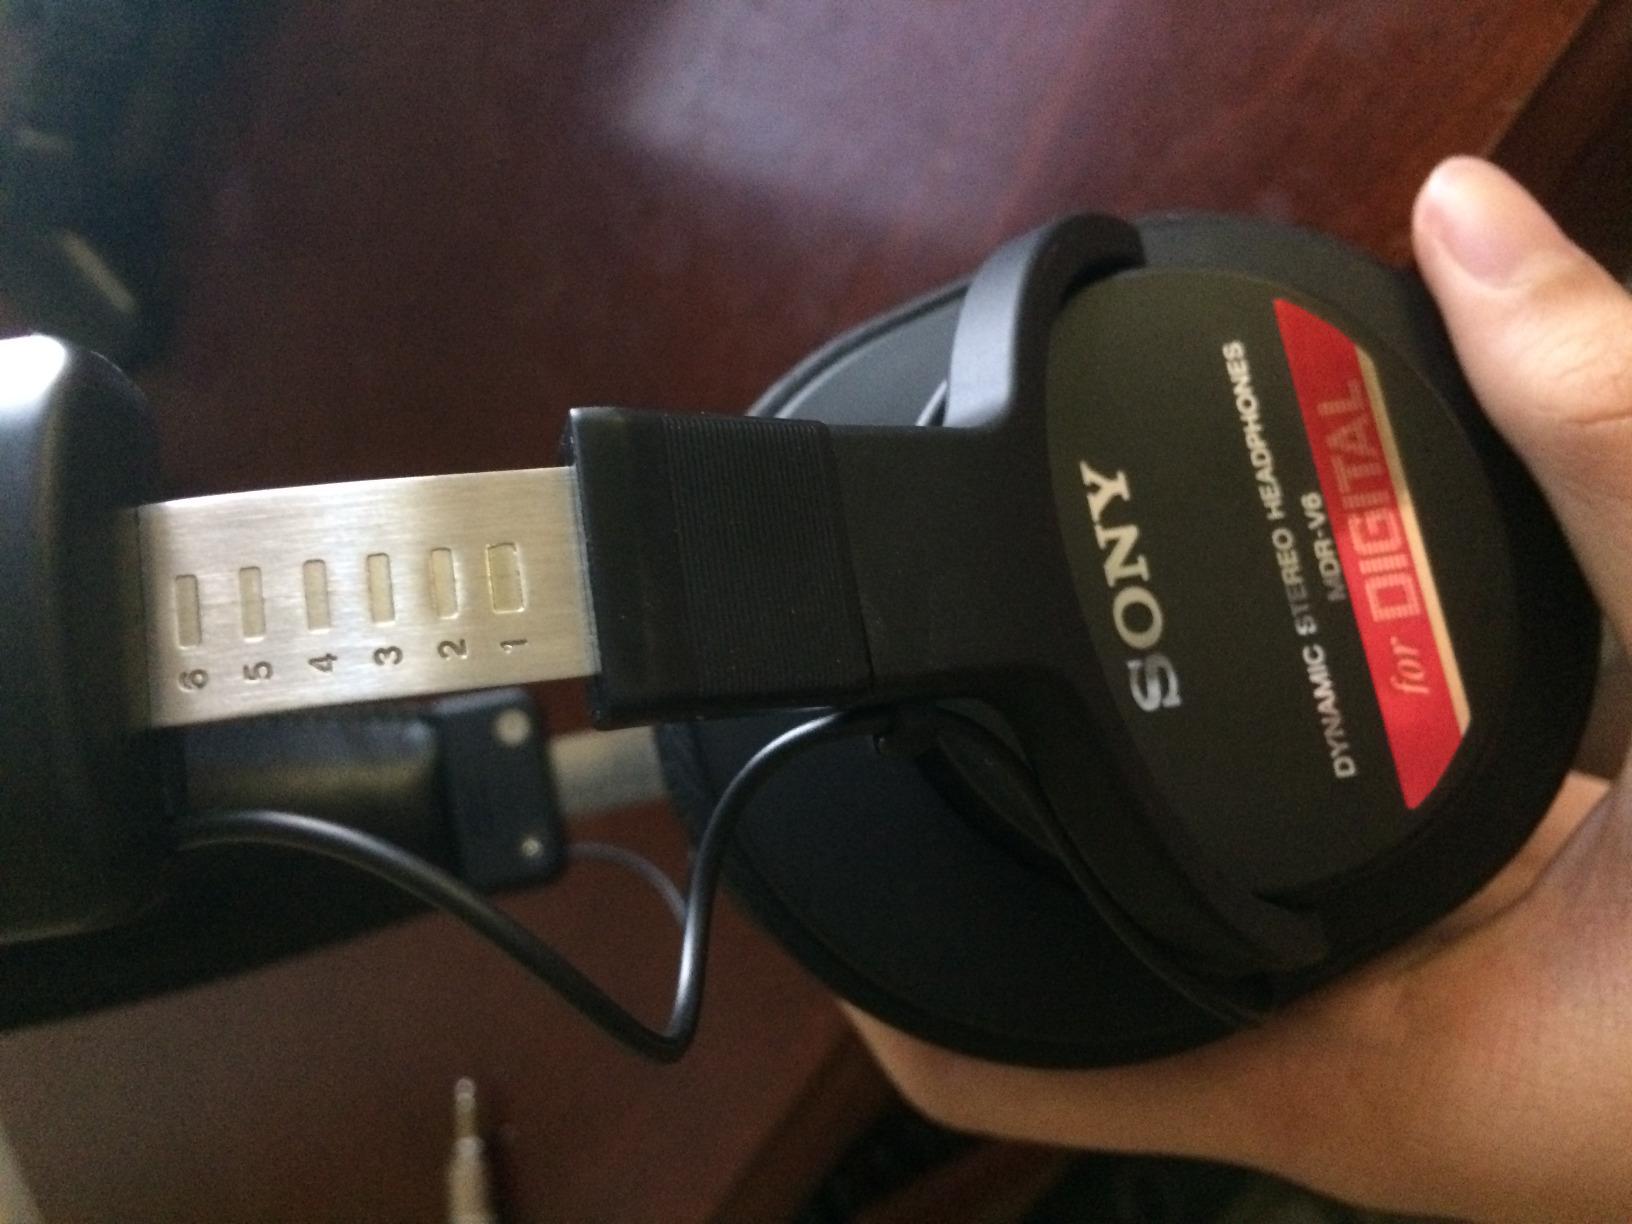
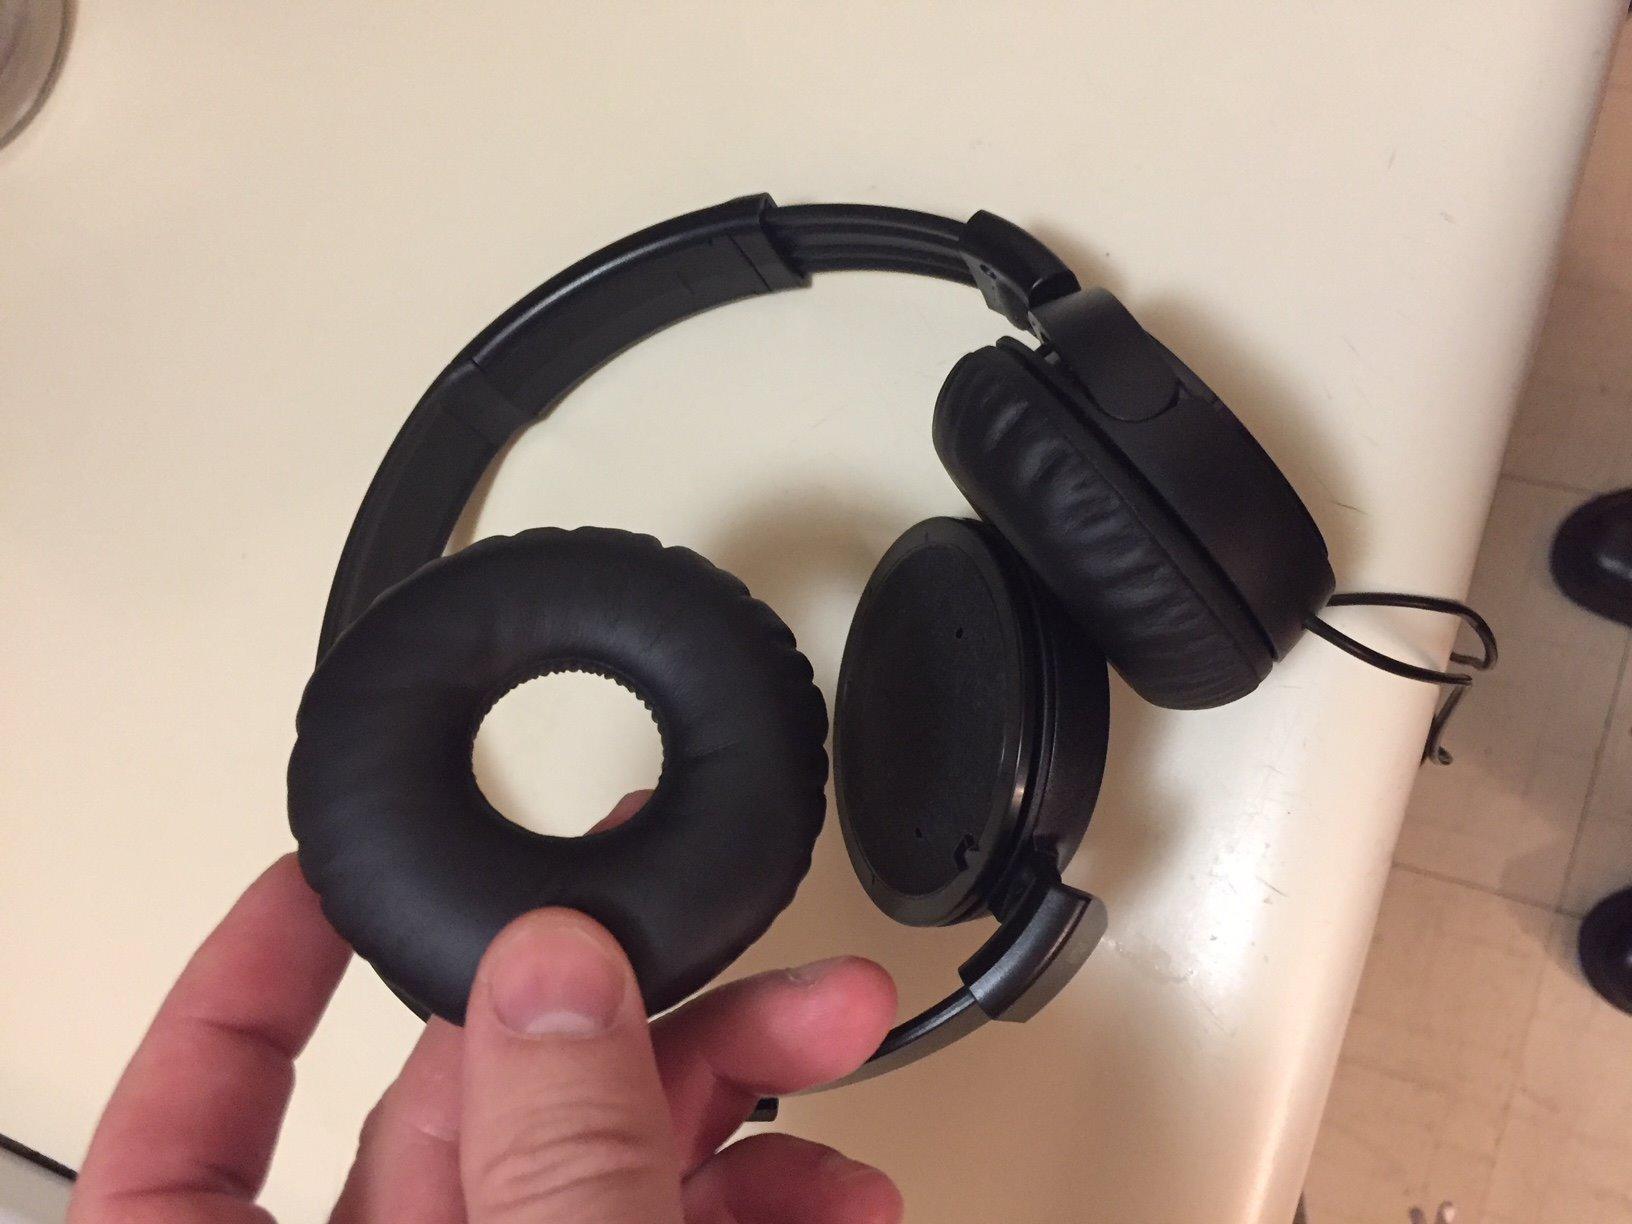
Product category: headphones
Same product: no